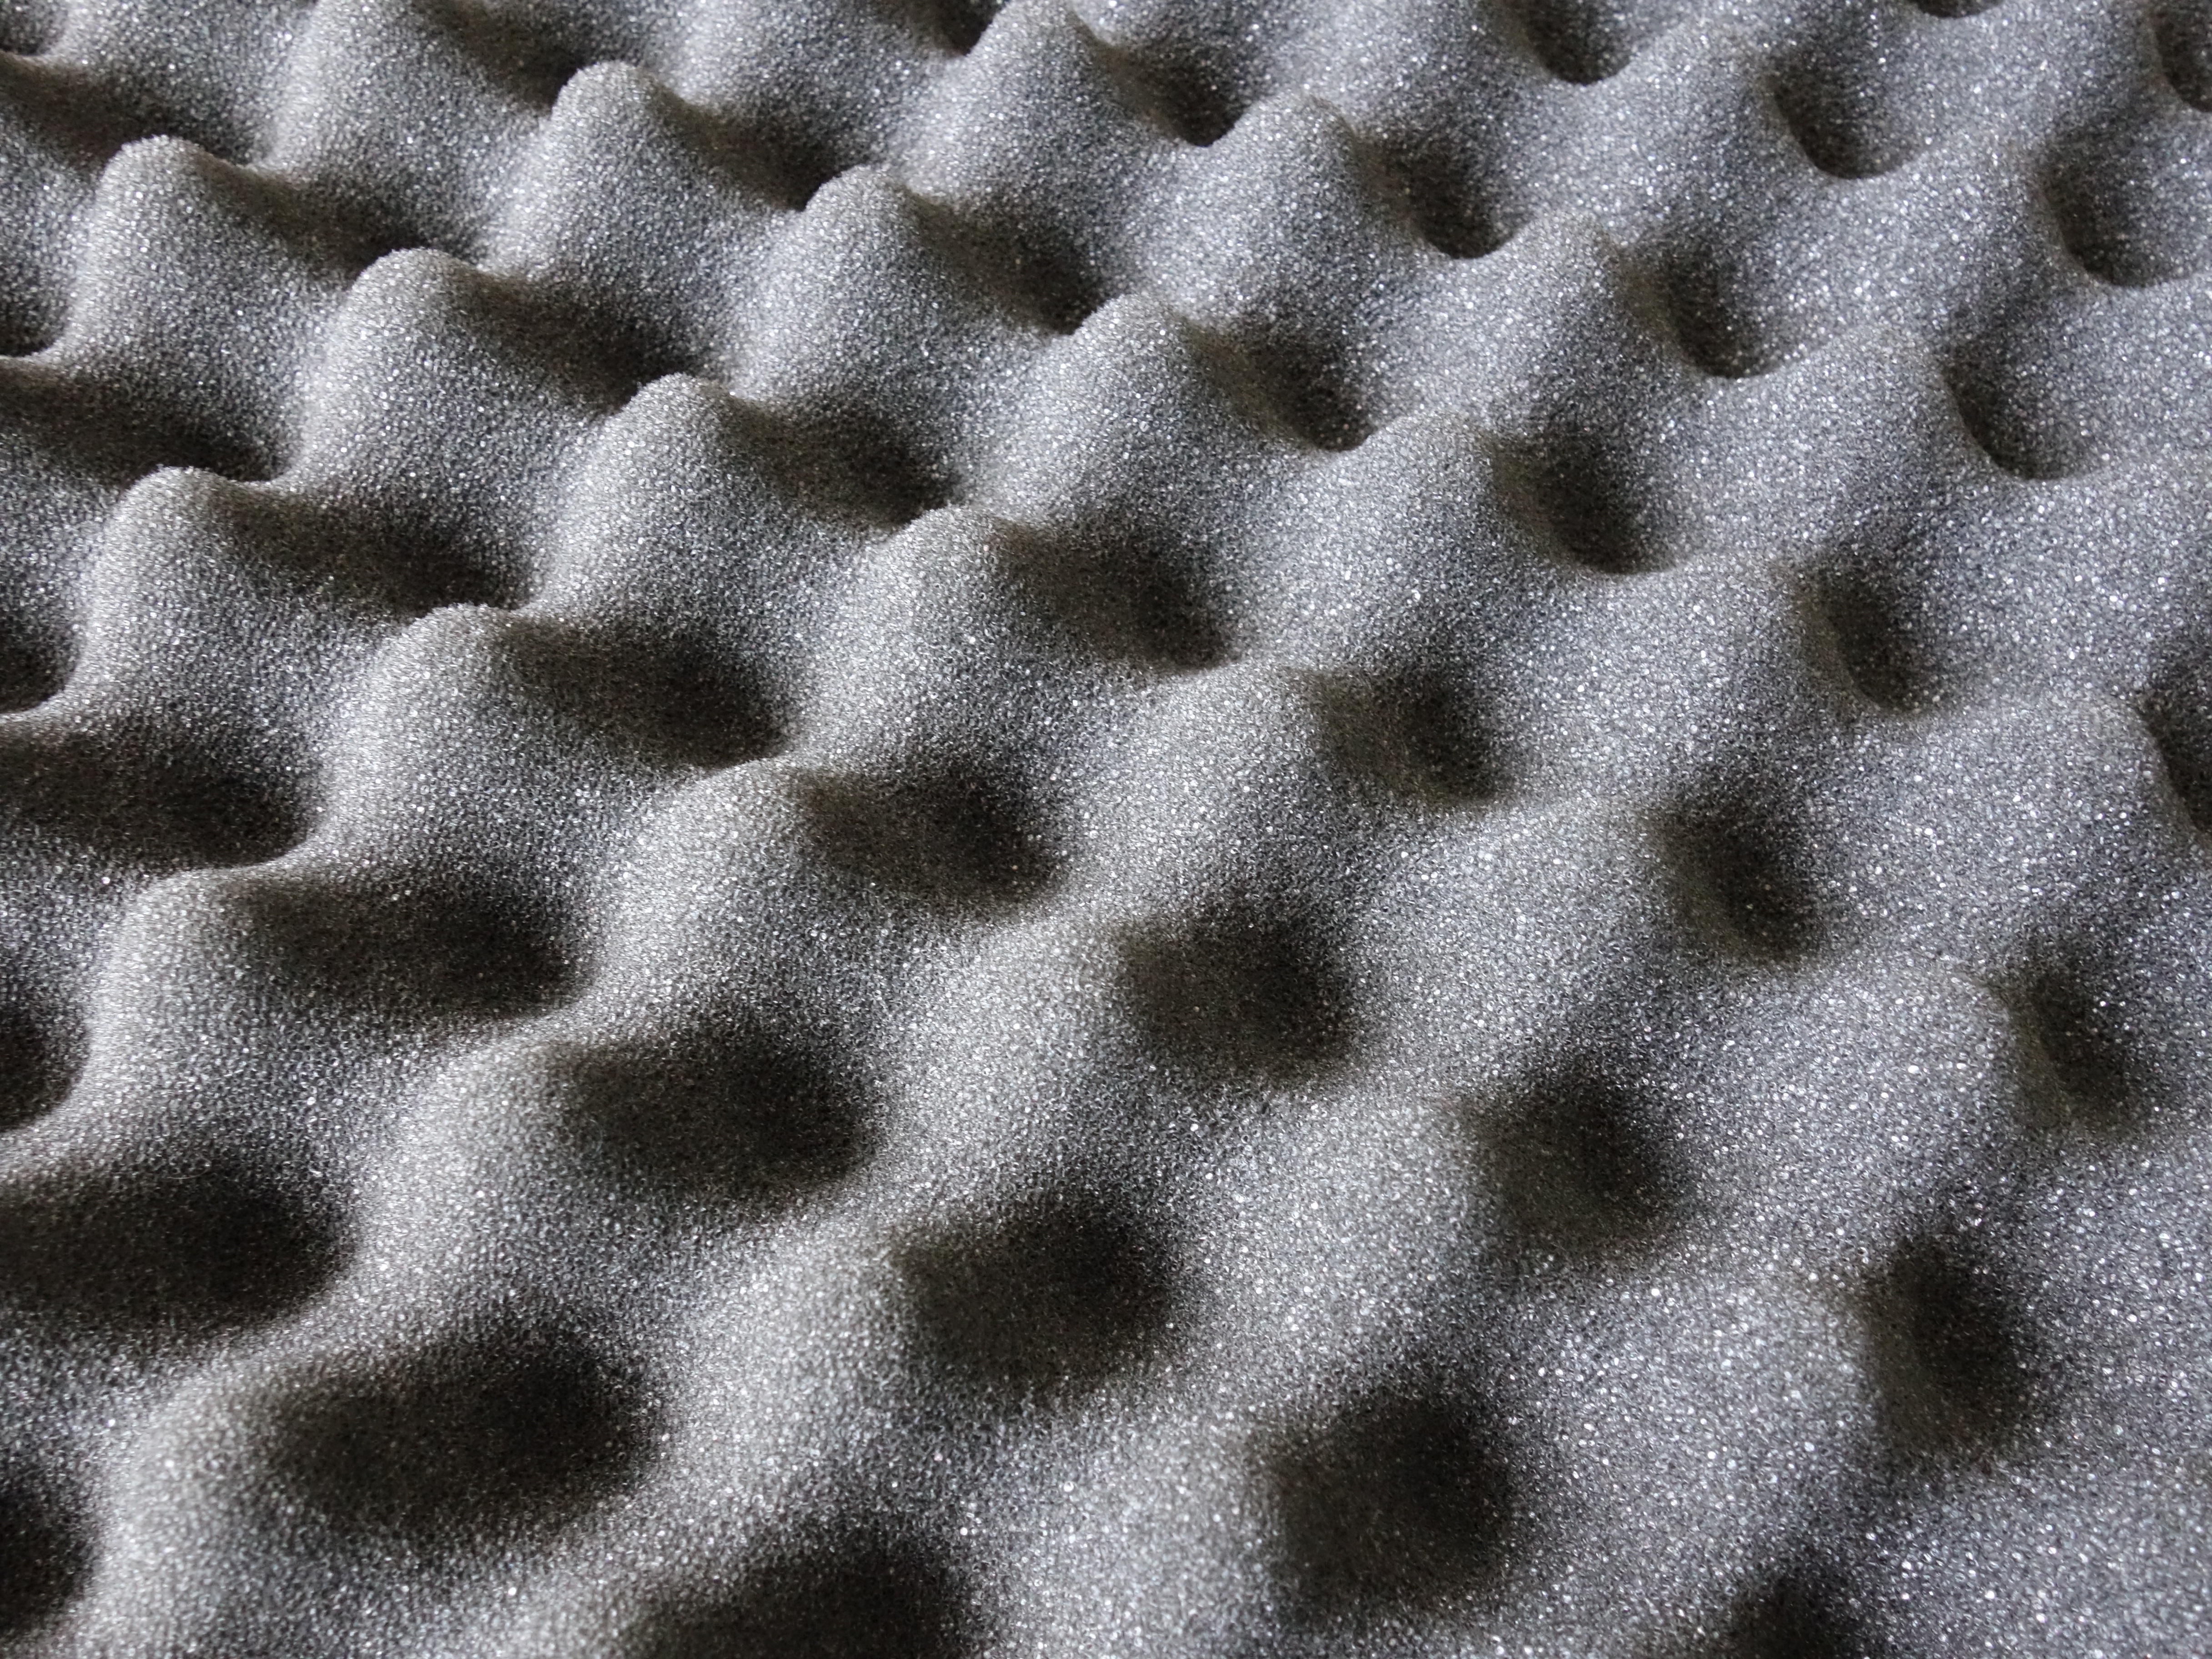
abstract, black and white, texture, foam, pattern, line, monochrome, material, circle, close up, grey, background, design, packaging, shape, wavy, macro photography, flooring, monochrome photography, packaging material